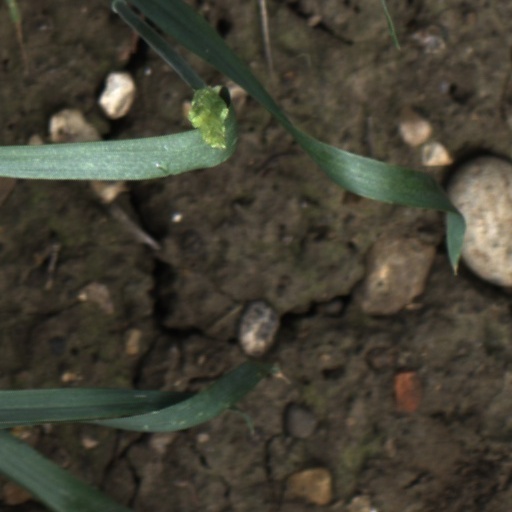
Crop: wheat